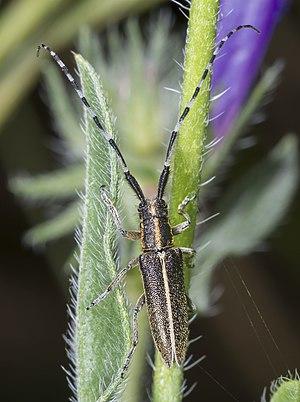
Agapanthia est un genre d’insectes coléoptères de la famille des cérambycidés lamiaires, de la tribu des Agapanthiini, répandu avec environ soixante-dix espèces en Europe, Afrique septentrionale et Asie tempérée.
Agapanthia cardui, l'agapanthe du chardon, est une espèce de coléoptères de la famille des cérambycidés, de la sous-famille des Lamiinae, de la tribu des Agapanthiini, du genre Agapanthia, et du sous-genre Agapanthia. C'est l'espèce type du genre.